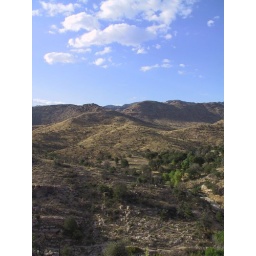
Molino basin, this area is surrounded by the Santa Catalinas. Standing in a dry river bed, the sky is huge.